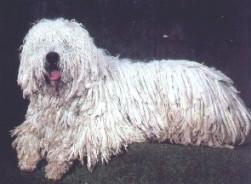
komondor